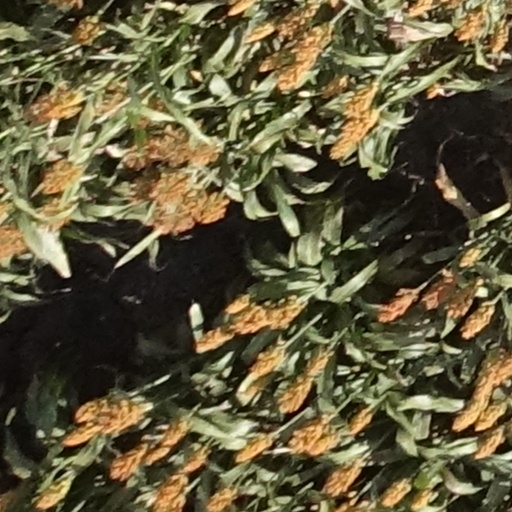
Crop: sorghum